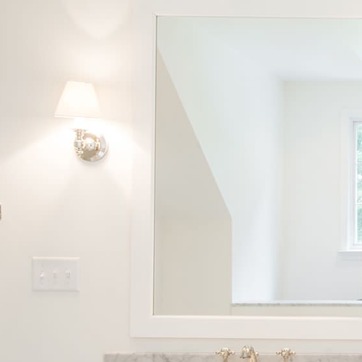
Material: mirror